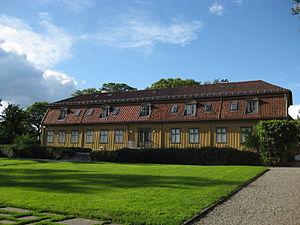
Le jardin botanique de l'Université d'Oslo est un jardin botanique situé à Oslo dans le quartier de Tøyen.